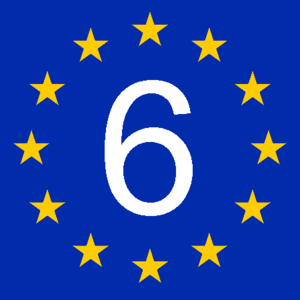
balisage de l'EuroVélo 6 (EV6)
Mulhouse est une ville française, métropole du département du Haut-Rhin, située en région Grand Est. Héritière de la République de Mulhouse, elle fait partie de la région culturelle et historique d'Alsace.